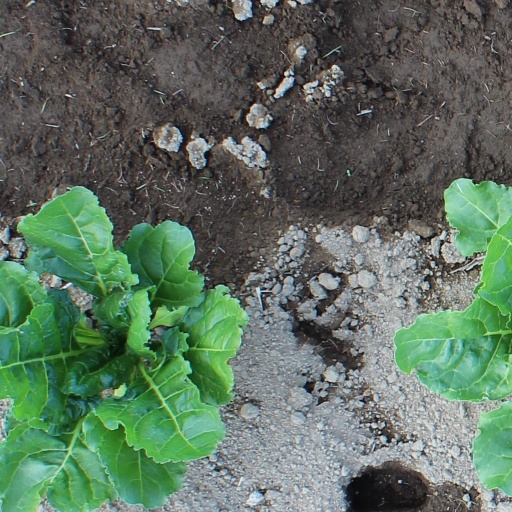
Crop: sugar beet